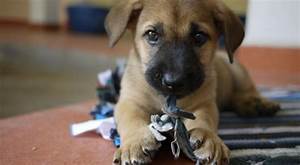
Label: cane